Munich Fire Department

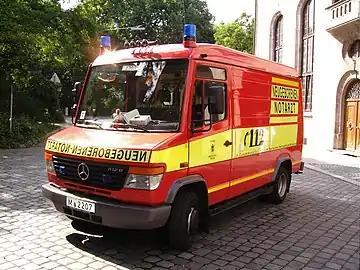
Newborn emergency doctor with incubator

The exact founding date of the firefighting group in Waldtrudering can unfortunately no longer be determined, since all documents were destroyed in the Second World War. However, in 1921 the history of the Trudering fire department mentions the Waldtrudering fire department, which was an important addition for the fire protection in the former municipality Trudering. In 1923, the official founding took place as an independent fire department. The Waldtrudering fire department then owned a hand pump, which had to be pulled by the crew. This was housed in a shed next to the former water tower. In 1930, an old hoses tank trailer with a motor-driven pump was purchased, which was pulled by a truck. Since the shed was too small to house this, it had to be enlarged. On 1 December 1931, the following was noted in the registration form when the Freiwillige Feuerwehr Waldtrudering was admitted to the Bavarian Fire Department Association: